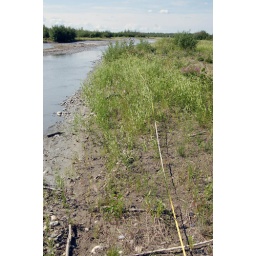
Top of river transect around plants 8 to 6, roughly.